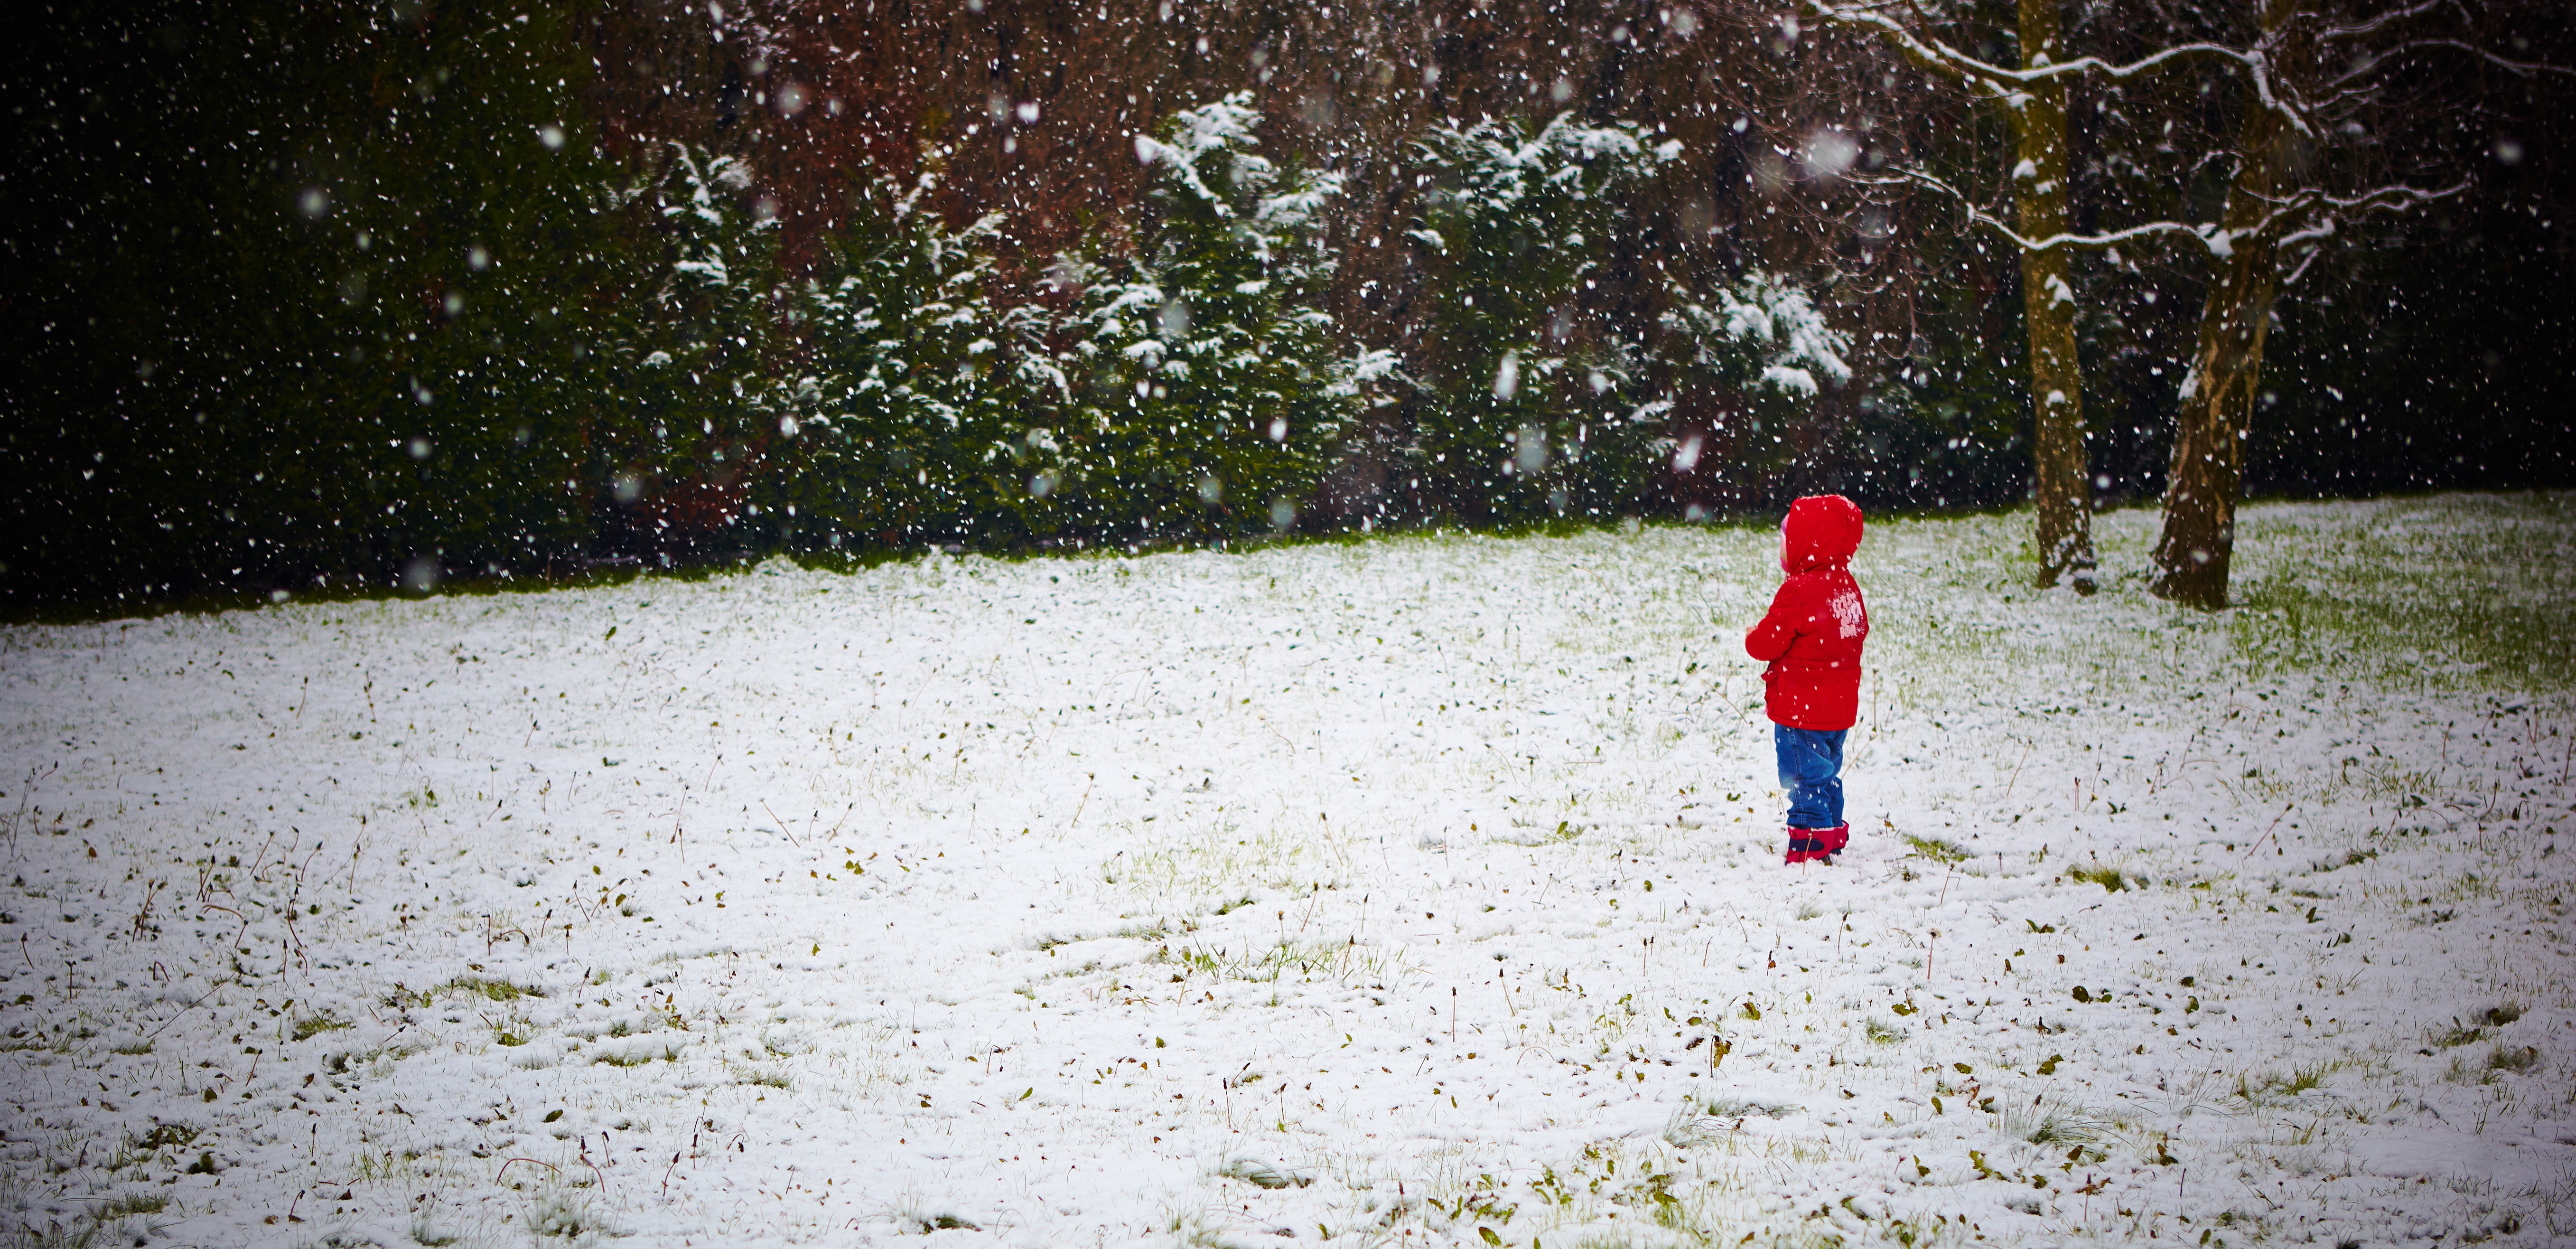
snow, winter, sunlight, spring, weather, season, freezing